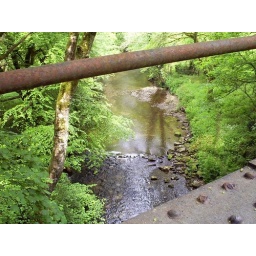
View from bridge over the river Camel at Dunmere.Samsung digimax a503